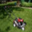
Label: lawn_mower